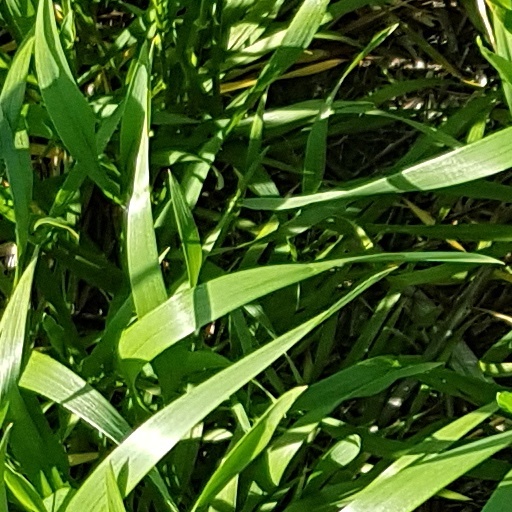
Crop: wheat